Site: brandenburg
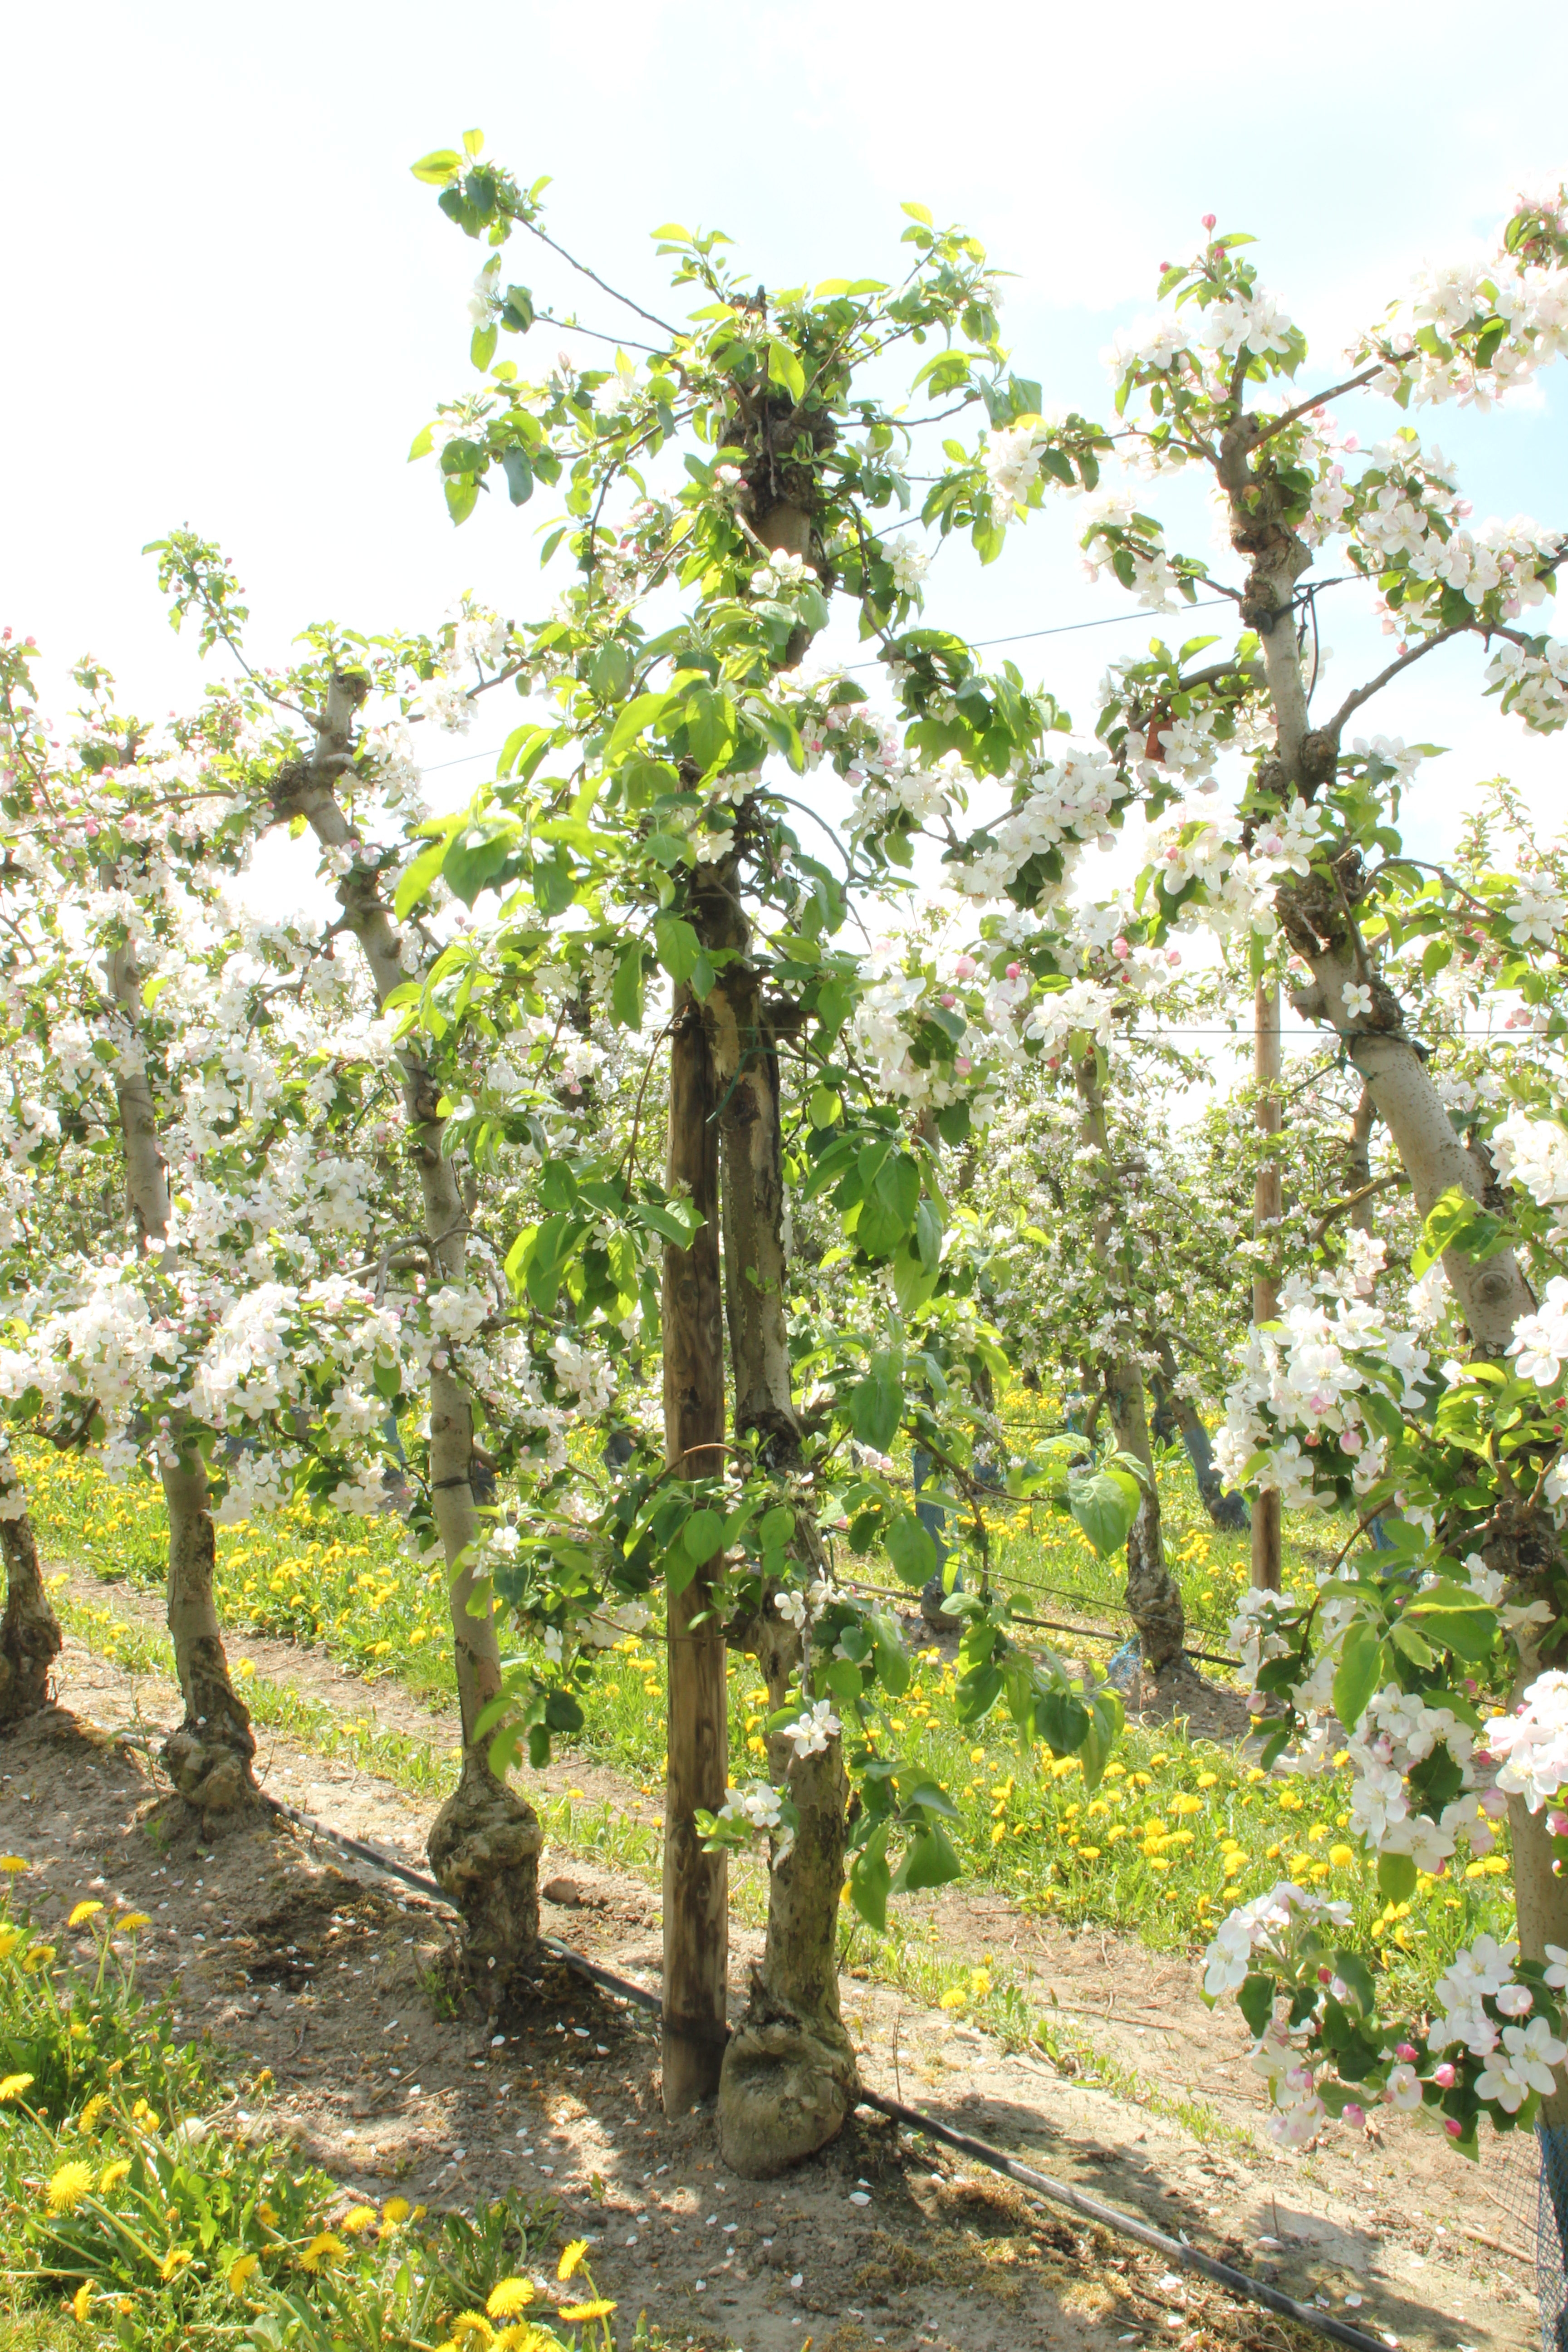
Growth stage (BBCH 65): Flowering